Rumiana Jeleva

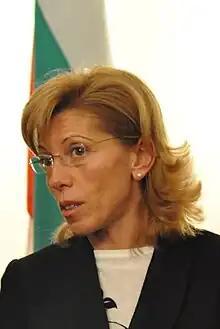
Jeleva in 2009

Rumiana Ruseva Jeleva (born 18 April 1969) was Bulgaria's minister of foreign affairs (July 2009 – January 2010), the third woman to hold this office after Irina Bokova and Nadezhda Mihailova. Jeleva was a key figure in the "GERB" political party which won the 2009 parliamentary elections. From 2007 to 2009, she served as Member of the European Parliament (MEP) and headed the Bulgarian delegation in the EPP Group. She was nominated by Prime Minister Boyko Borisov as Commissioner in the "Barroso II Commission" and was affiliated with the European People's Party (EPP). However, an article in the German newspaper "Die Welt" accused her husband of links with the Russian mafia.